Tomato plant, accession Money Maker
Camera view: vertical (180 deg); turntable rotation: 90 degrees
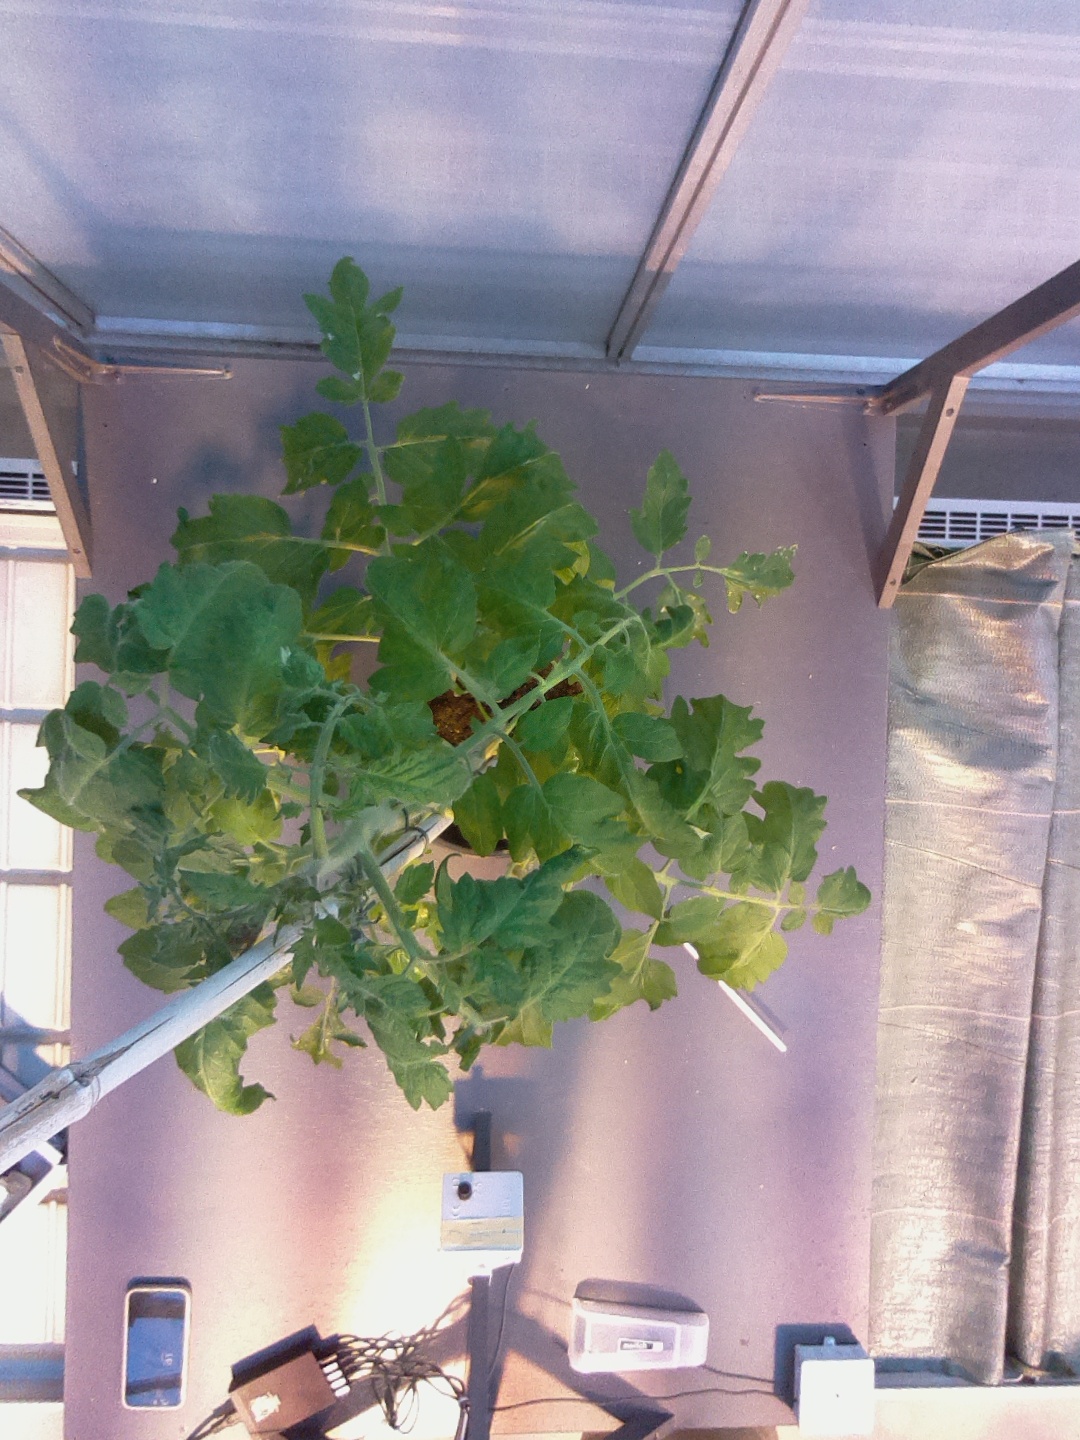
BBCH growth stage 60: First flowers open